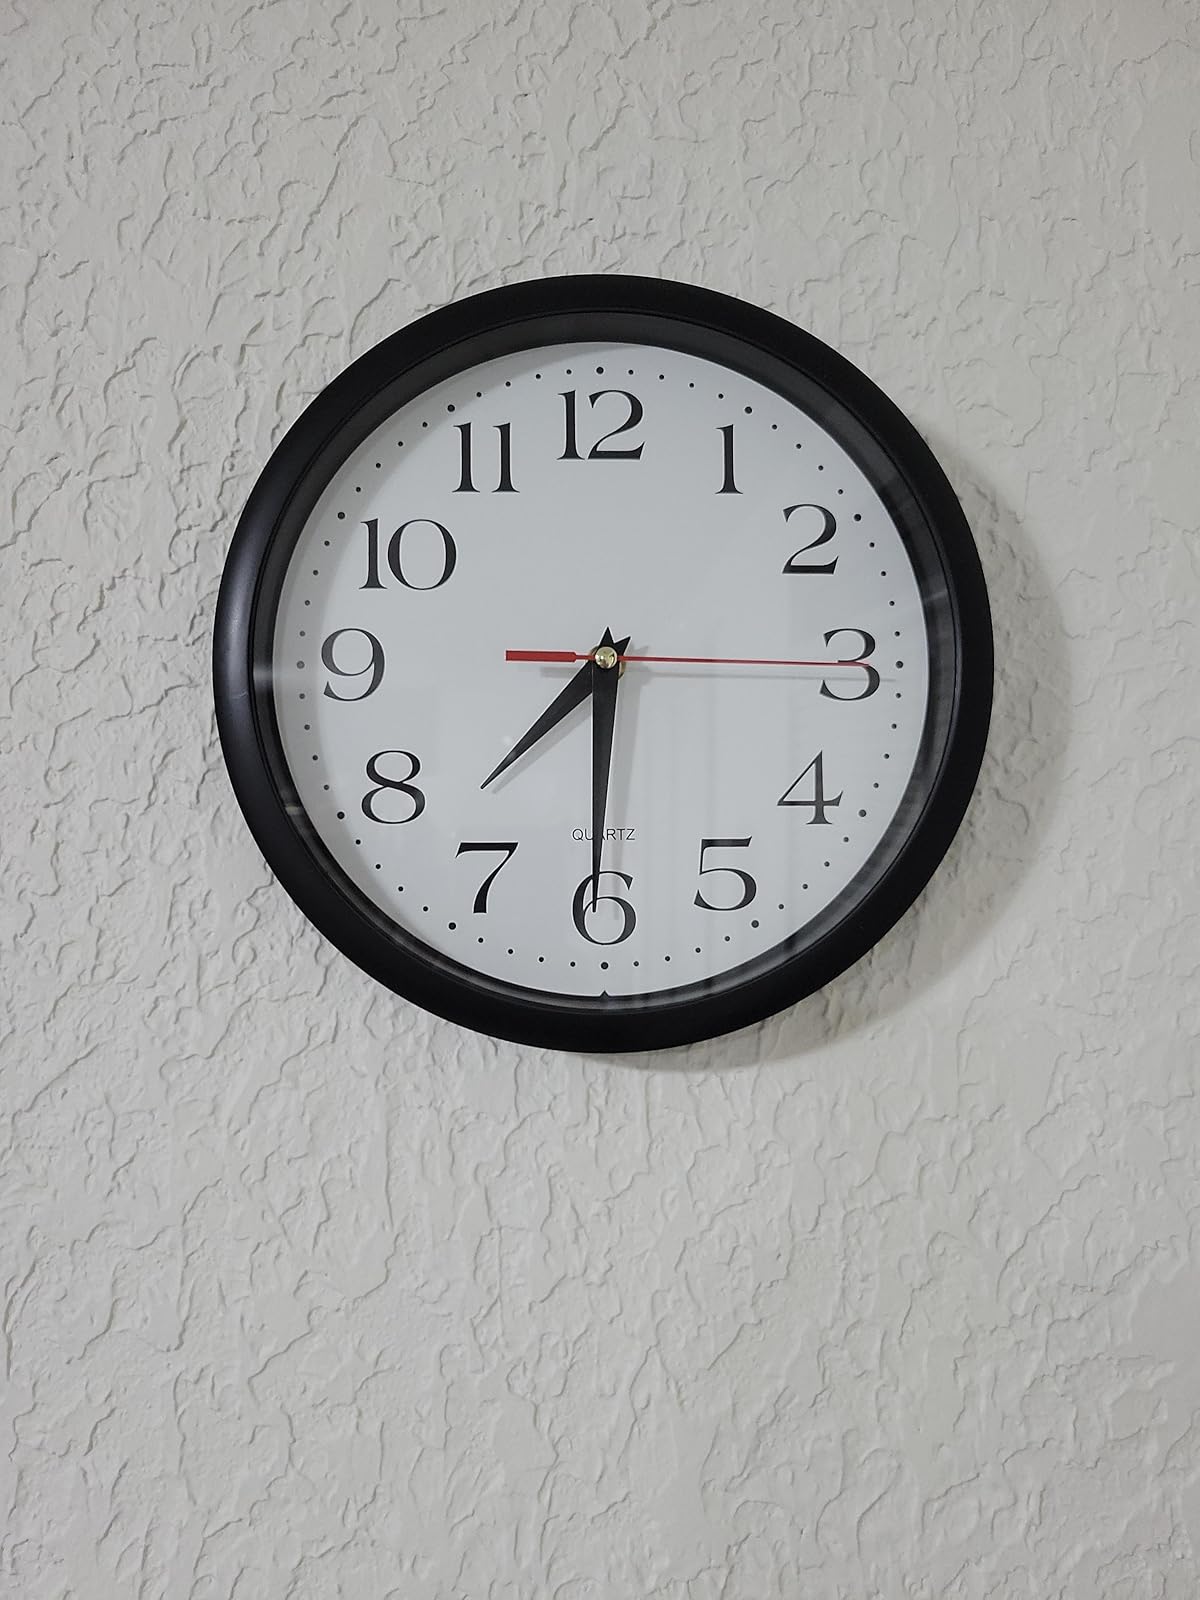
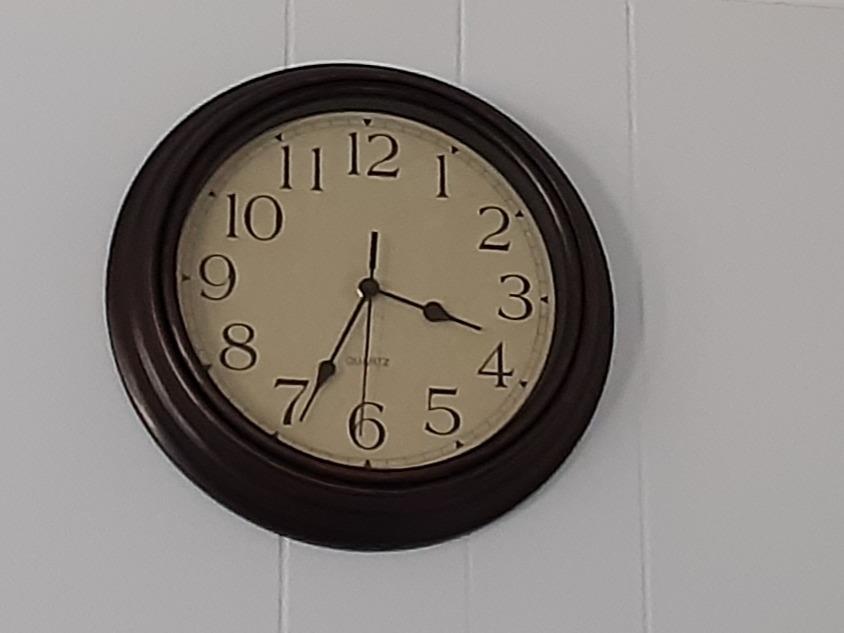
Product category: clock
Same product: no